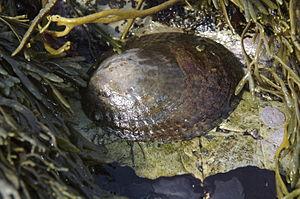
Lottia gigantea est une espèce de mollusque appartenant à la famille des Lottiidae.